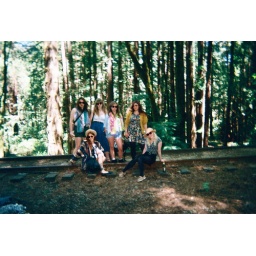
we hiked along this railroad track to get to a hidden swimming hole deep in the woods